Nerf Blaster

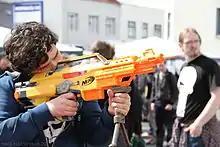
A man firing an N-Strike Stampede ECS

The direct plunger system consists of a few main components, including a tube, a spring, and a rod with a head attached to the spring. To cock this mechanism, the user must move a handle attached to the rod in a rearward motion to compress the spring and lock it in place. When the user pulls the blaster's trigger, the lock disengages, which causes the spring to release and force air out through the tube in the direction of the spring's release. The energy generated by the compressed air, in turn, launches the dart or other projectile out through the blaster's barrel apparatus.